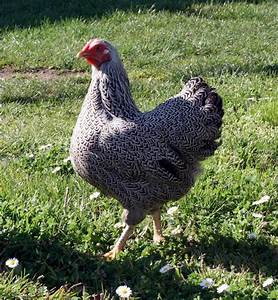
Label: gallina